Toby Suzuki

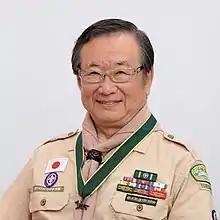
Suzuki in August 2018

(born June 22, 1943), a former elected member of the World Scout Committee from 1999 to 2005, served as the former chairman of the Information and Communications Technology subcommittee of the Asia-Pacific Region of the World Organization of the Scout Movement from 1995 to 1998, former member of the National Executive Council and the National Board of the Scout Association of Japan from 1993 to 2007.